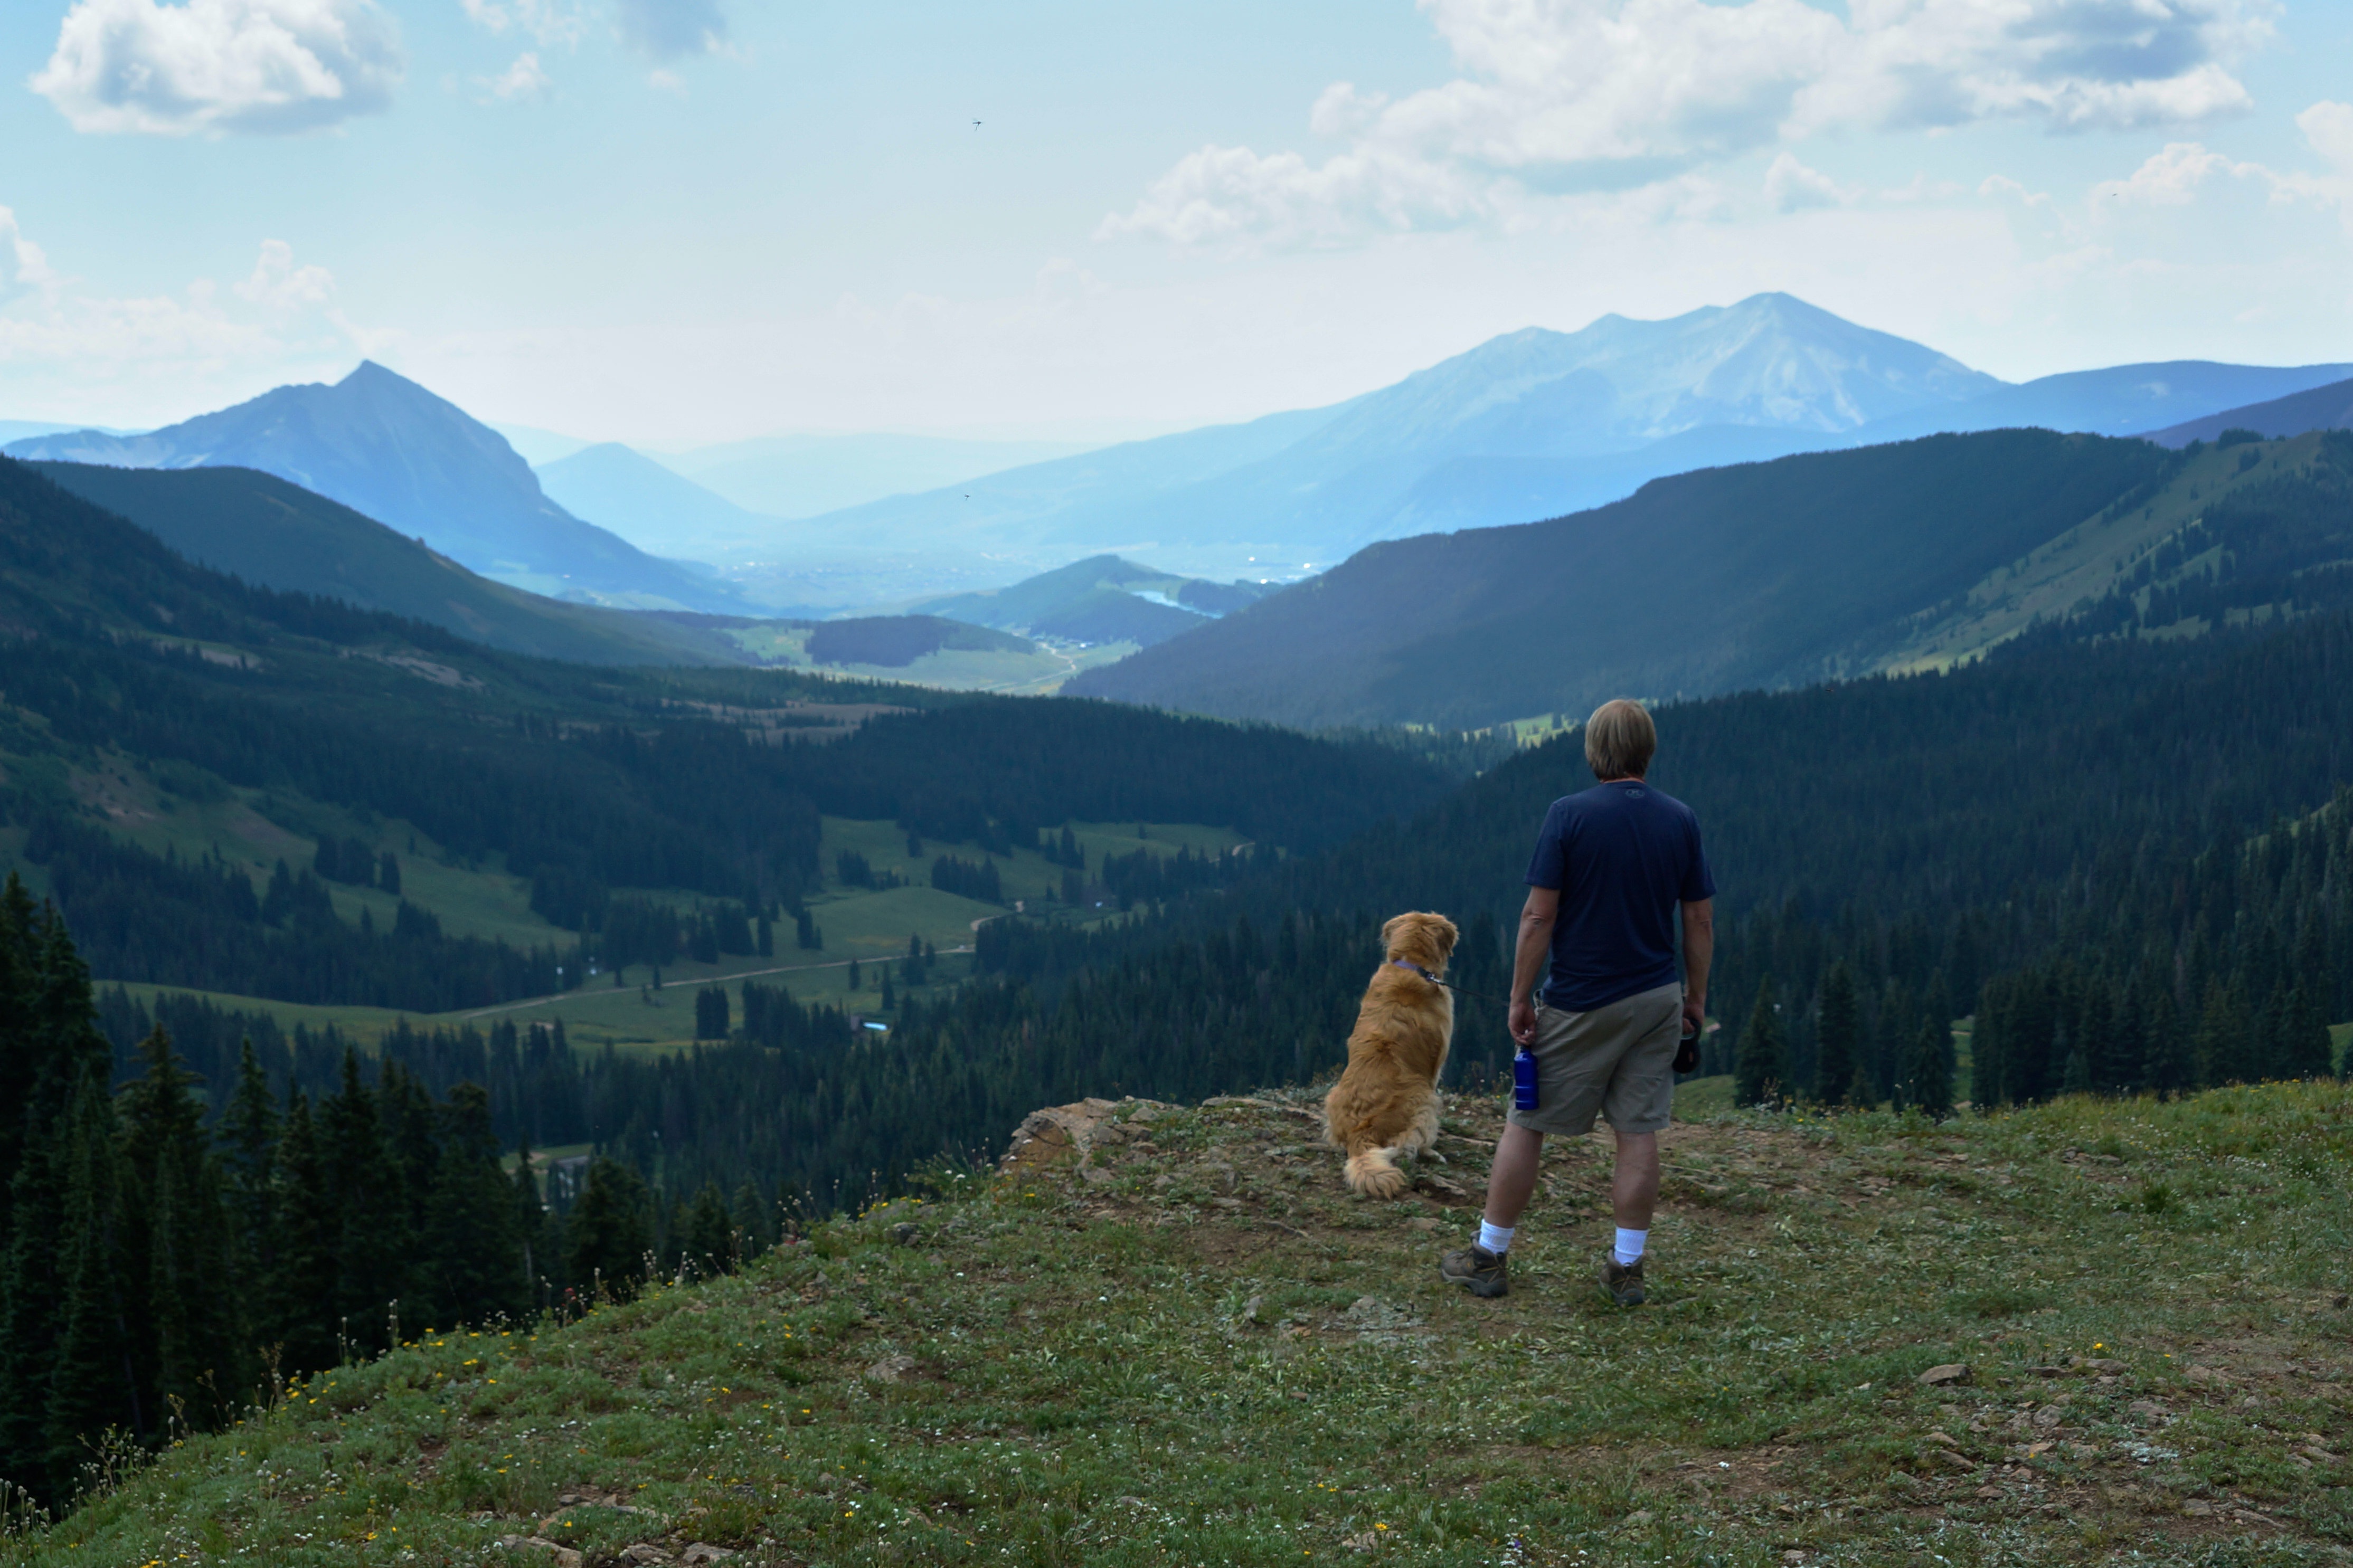
landscape, wilderness, walking, mountain, sky, hiking, trail, meadow, adventure, view, dog, valley, mountain range, recreation, hike, blue, ridge, summit, sports, alps, backpacking, plateau, fell, landform, mountain pass, outdoor recreation, geographical feature, mountainous landforms